List of automobiles known for negative reception

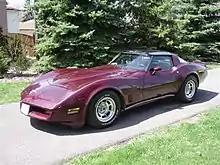
1980 Chevrolet Corvette

Emission requirements in the US state of California, which are frequently stricter than those in the rest of the country, required that all Corvettes sold there during the 1980 model year be fitted with a 180-horsepower 305 cu. in. "small-block" V8 engine with a 3-speed automatic transmission. This model of Corvette is particularly derided for its poor performance. Edmunds.com named this model the 3rd worst Corvette of all time, "Time" magazine listed it as one of the 50 worst cars of all time, and it is included in "Automotive Atrocities! The Cars We Love to Hate" by Eric Peters. Dan Neil wrote of the 1980 small block Corvette, "[California state regs] required that the barely adequate small-block in the 1980 Corvette be replaced with a wholly inadequate 305 V8, putting out 180 hp of pure shame. On top of that, the "California" Corvette sucked its pitiful rivulet of horsepower through the straw of a torque-sapping three-speed automatic transmission. ... These were dark days indeed." Eric Peters noted in the 305 Corvette's "Automotive Atrocities" entry that it is today rejected by enthusiasts, not mentioned in official histories and collector guides note buyers to avoid this model as it will never appreciate significantly in value.